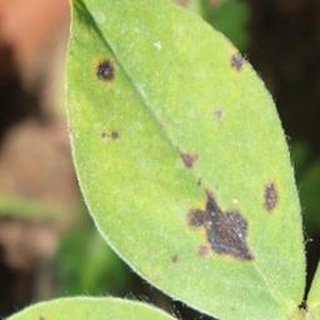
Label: groundnut_late_leaf_spot